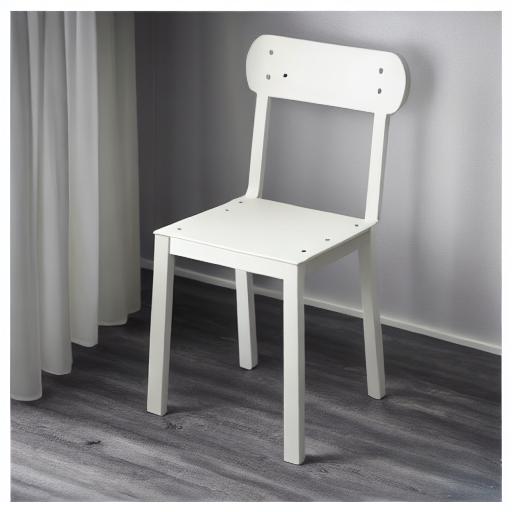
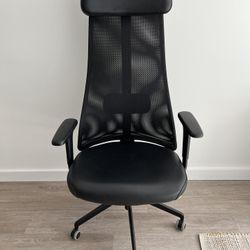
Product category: items_chair
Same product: no